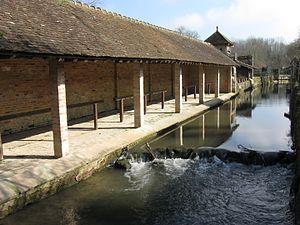
Lavoir sur le bord de l'Orvanne à Flagy. (Seine-et-Marne, région Île-de-France).
Flagy est une commune française située dans le département de Seine-et-Marne, en région Île-de-France.
L'Orvanne est une rivière française coulant sur les départements de l'Yonne et de Seine-et-Marne, affluent du Loing et sous-affluent de la Seine.